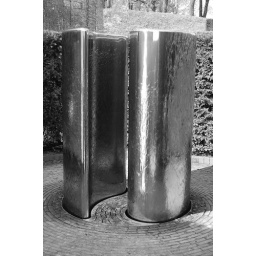
Another photo taken in black and white